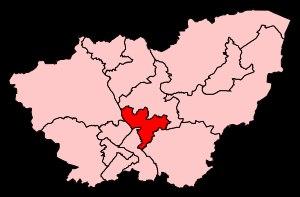
La circonscription de Rotherham est une circonscription électorale anglaise située dans le South Yorkshire, couvrant en grande partie la ville éponyme, et représentée à la Chambre des Communes du Parlement britannique.